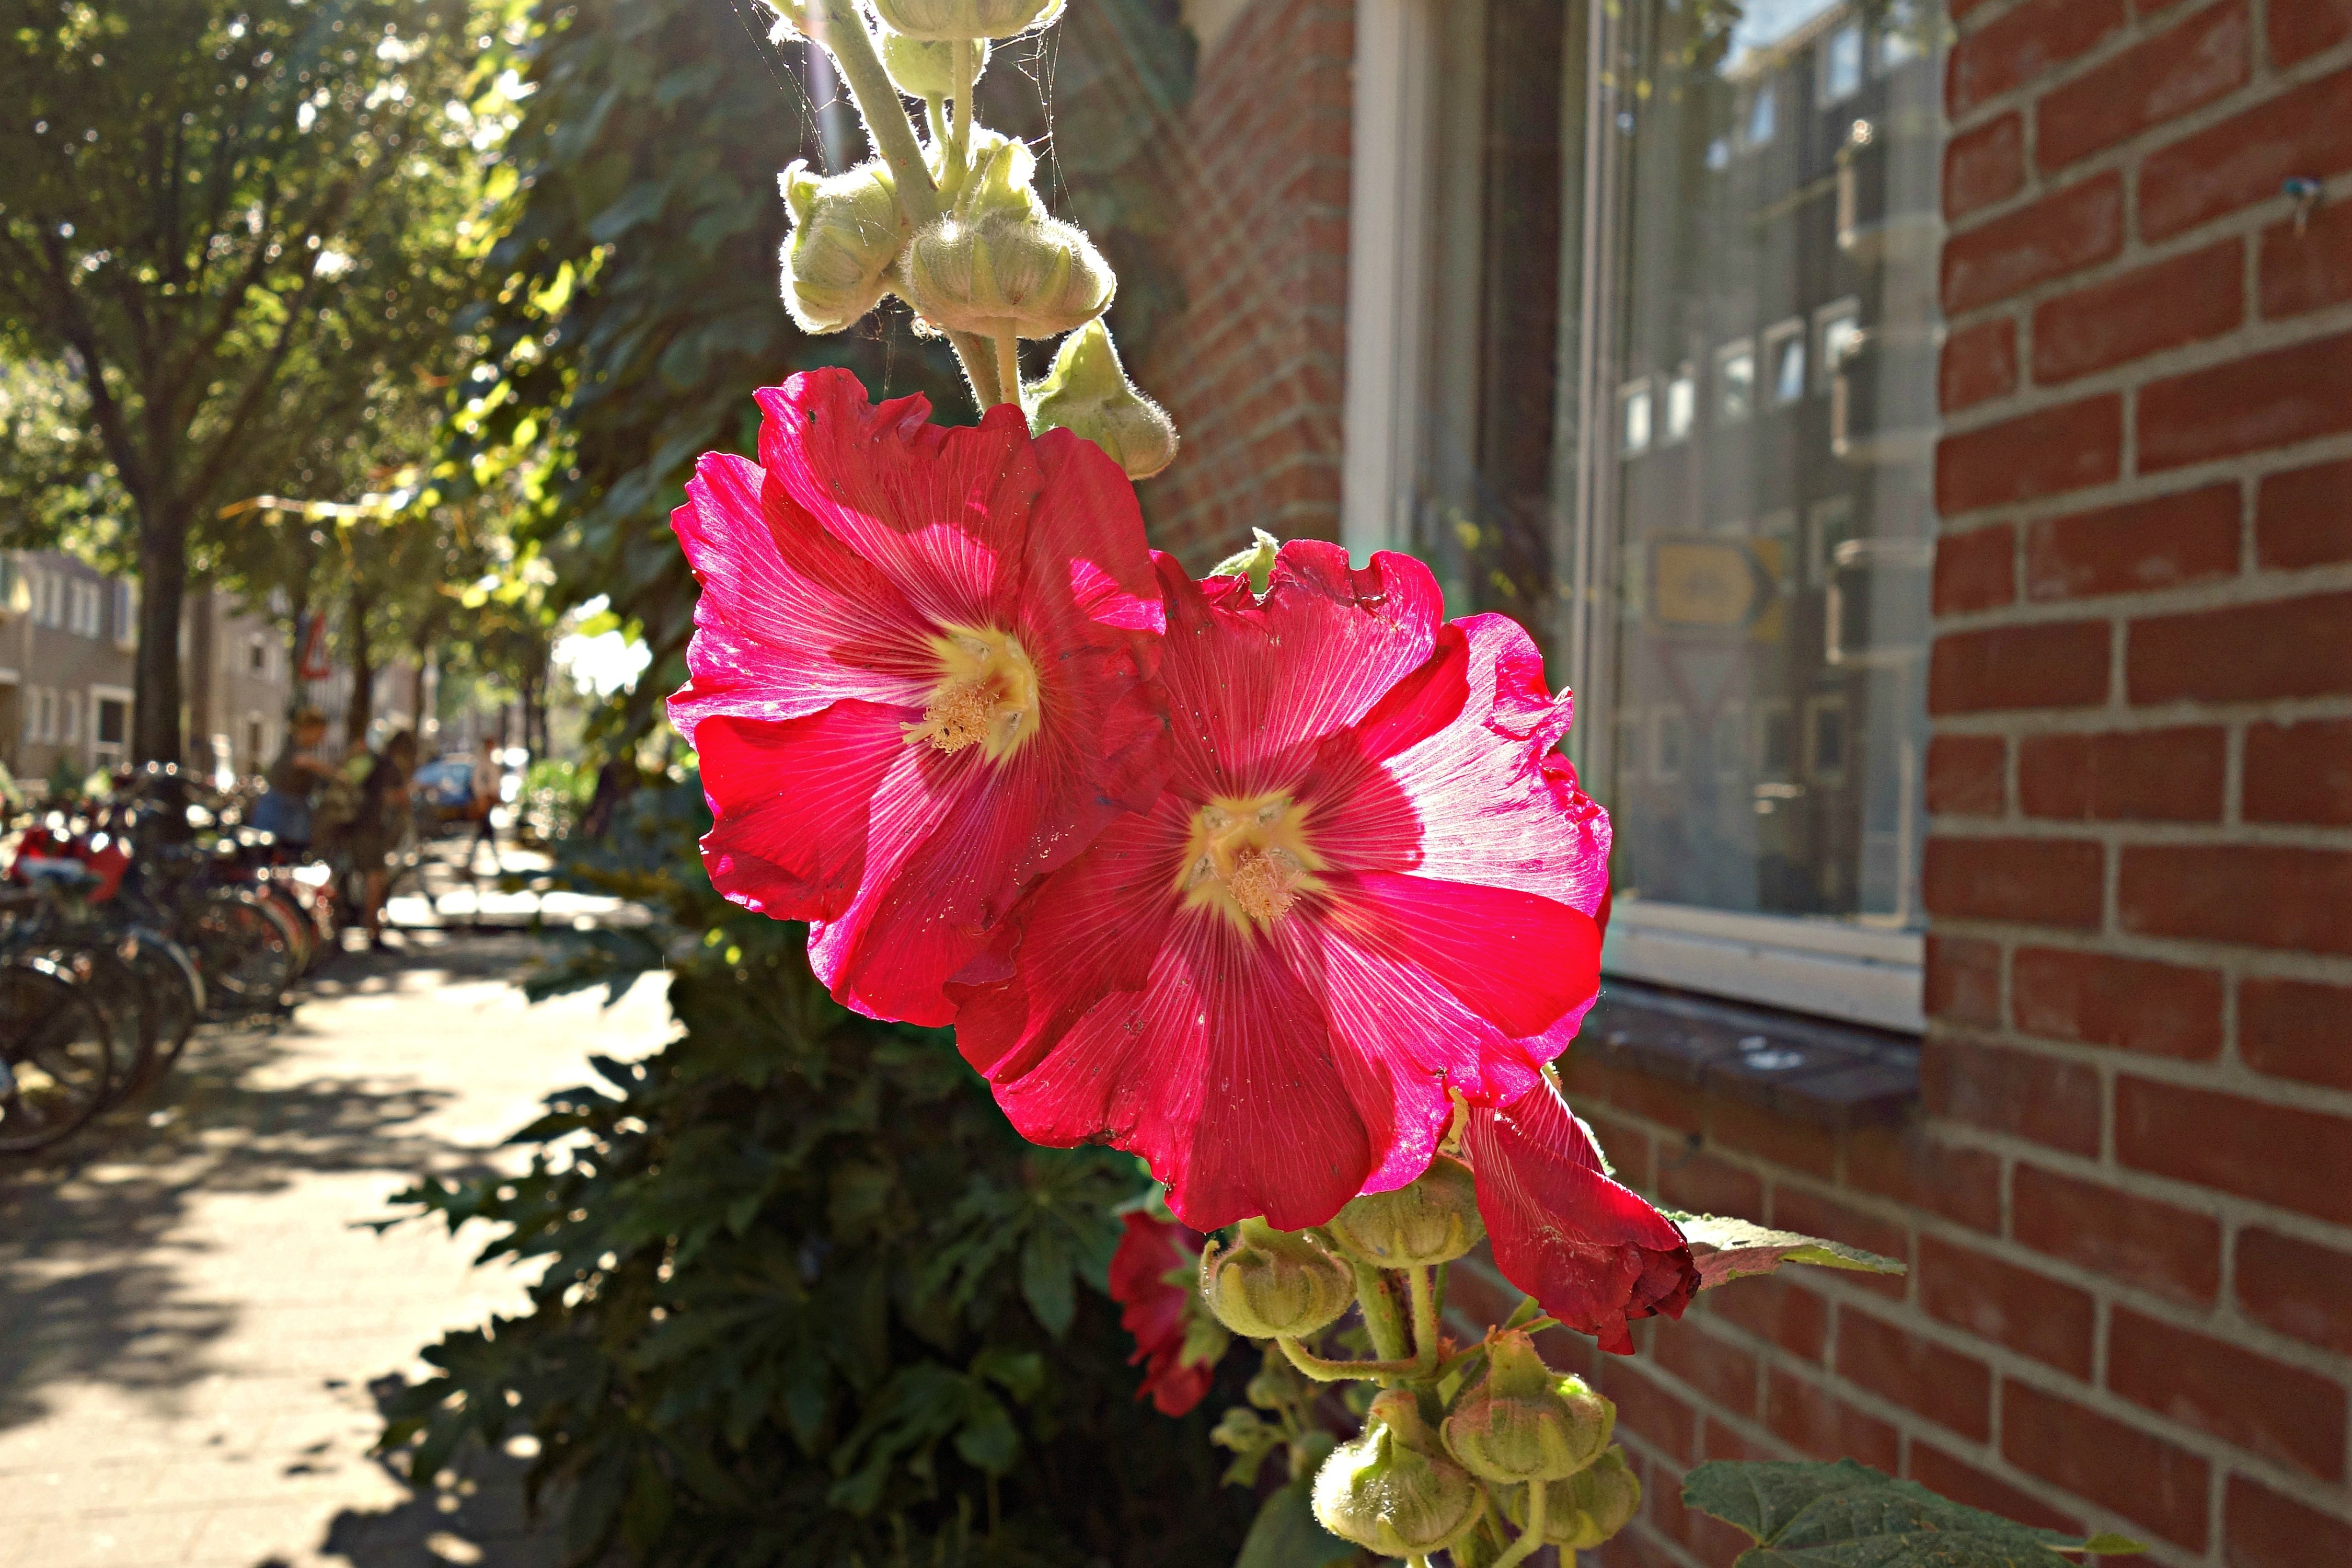
blossom, plant, sunlight, flower, bloom, spring, red, pink, flora, backlight, hibiscus, hollyhock, floristry, hollyhocks, alcea, flowering plant, urban setting, common hollyhock, land plant